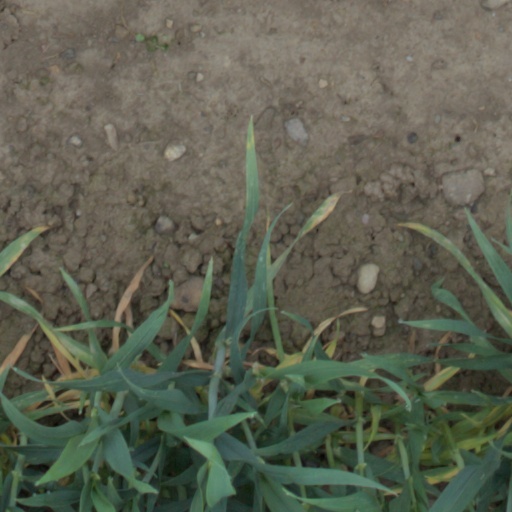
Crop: wheat